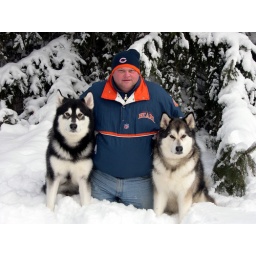
The boys in my house